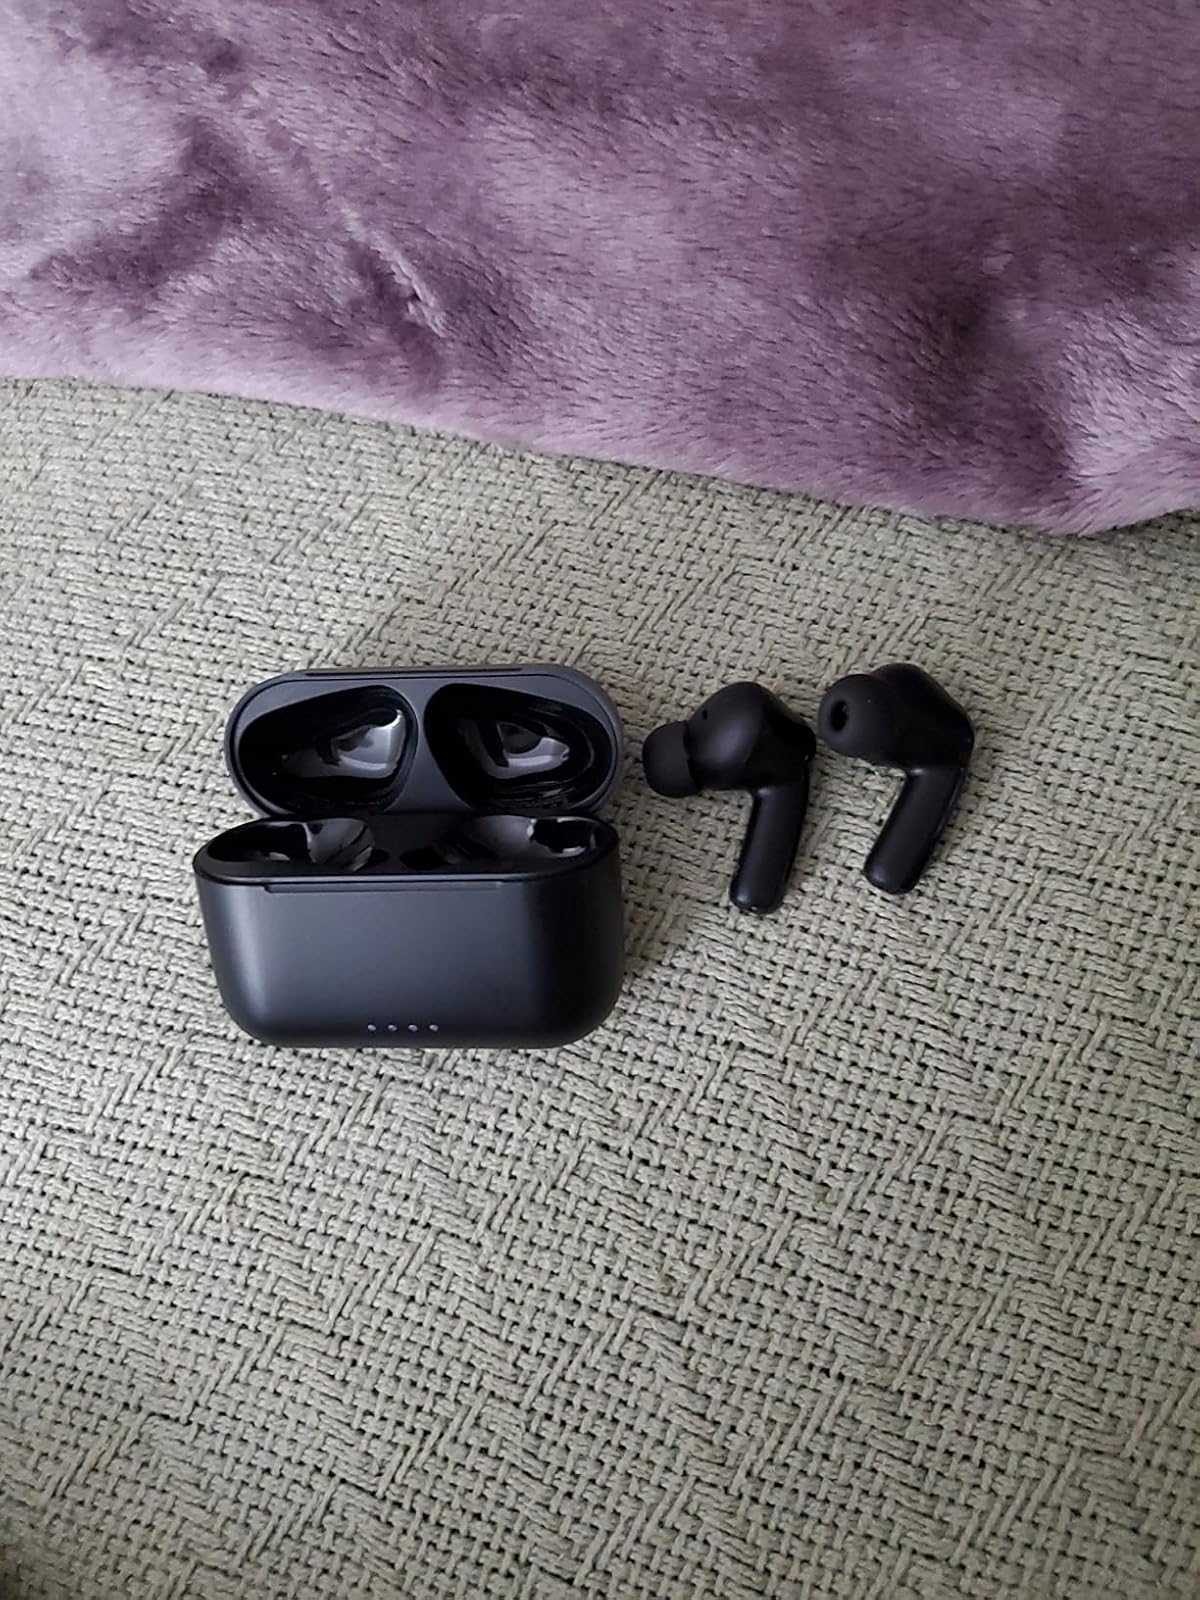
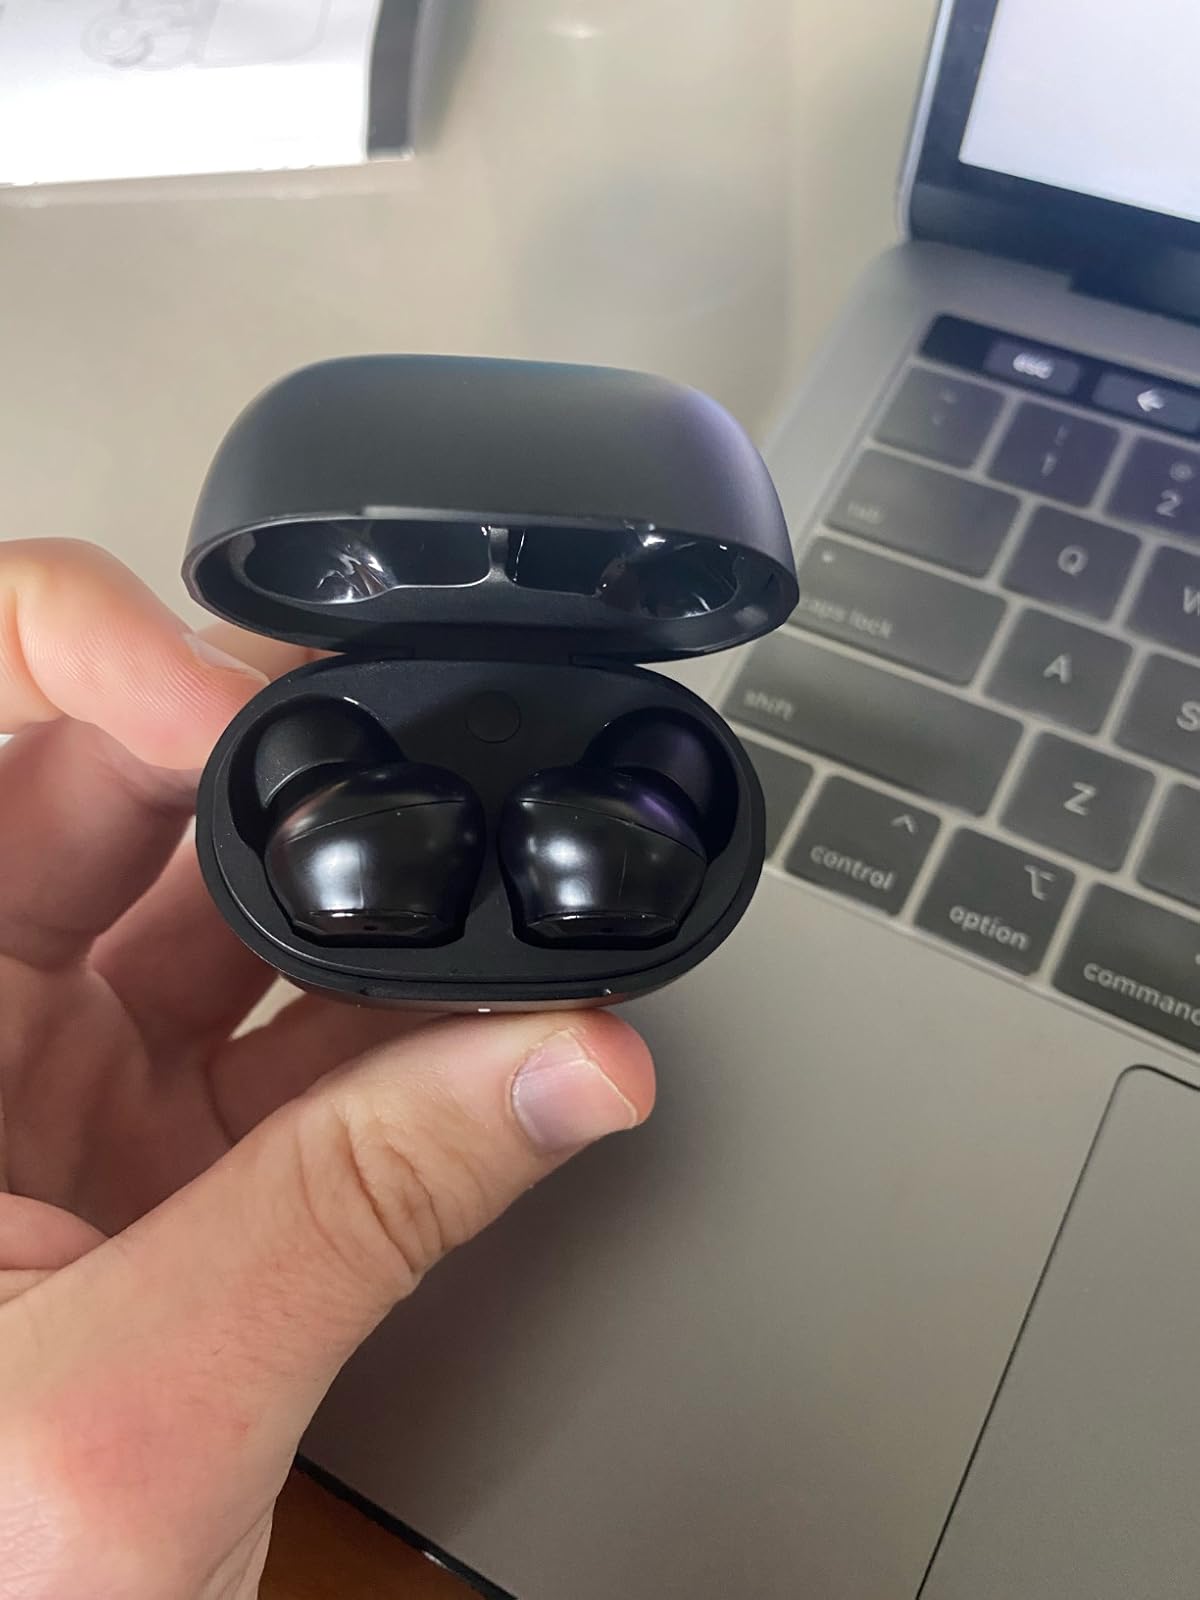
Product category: earbuds
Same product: no